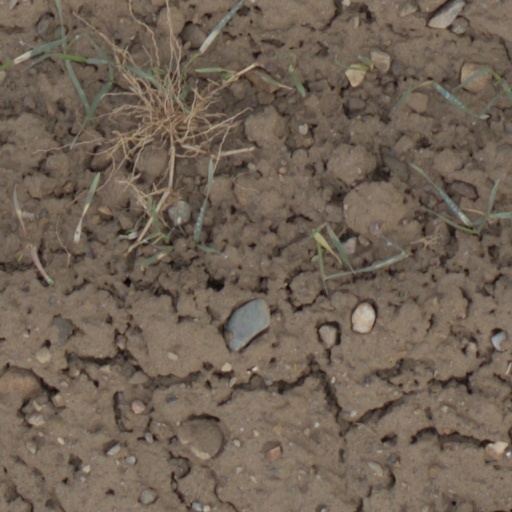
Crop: wheat